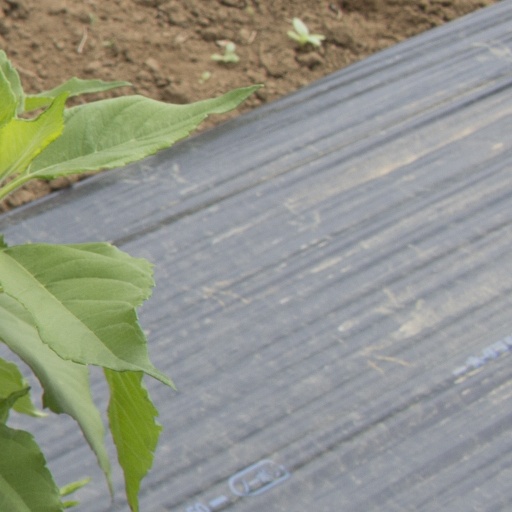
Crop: Jerusalem artichoke